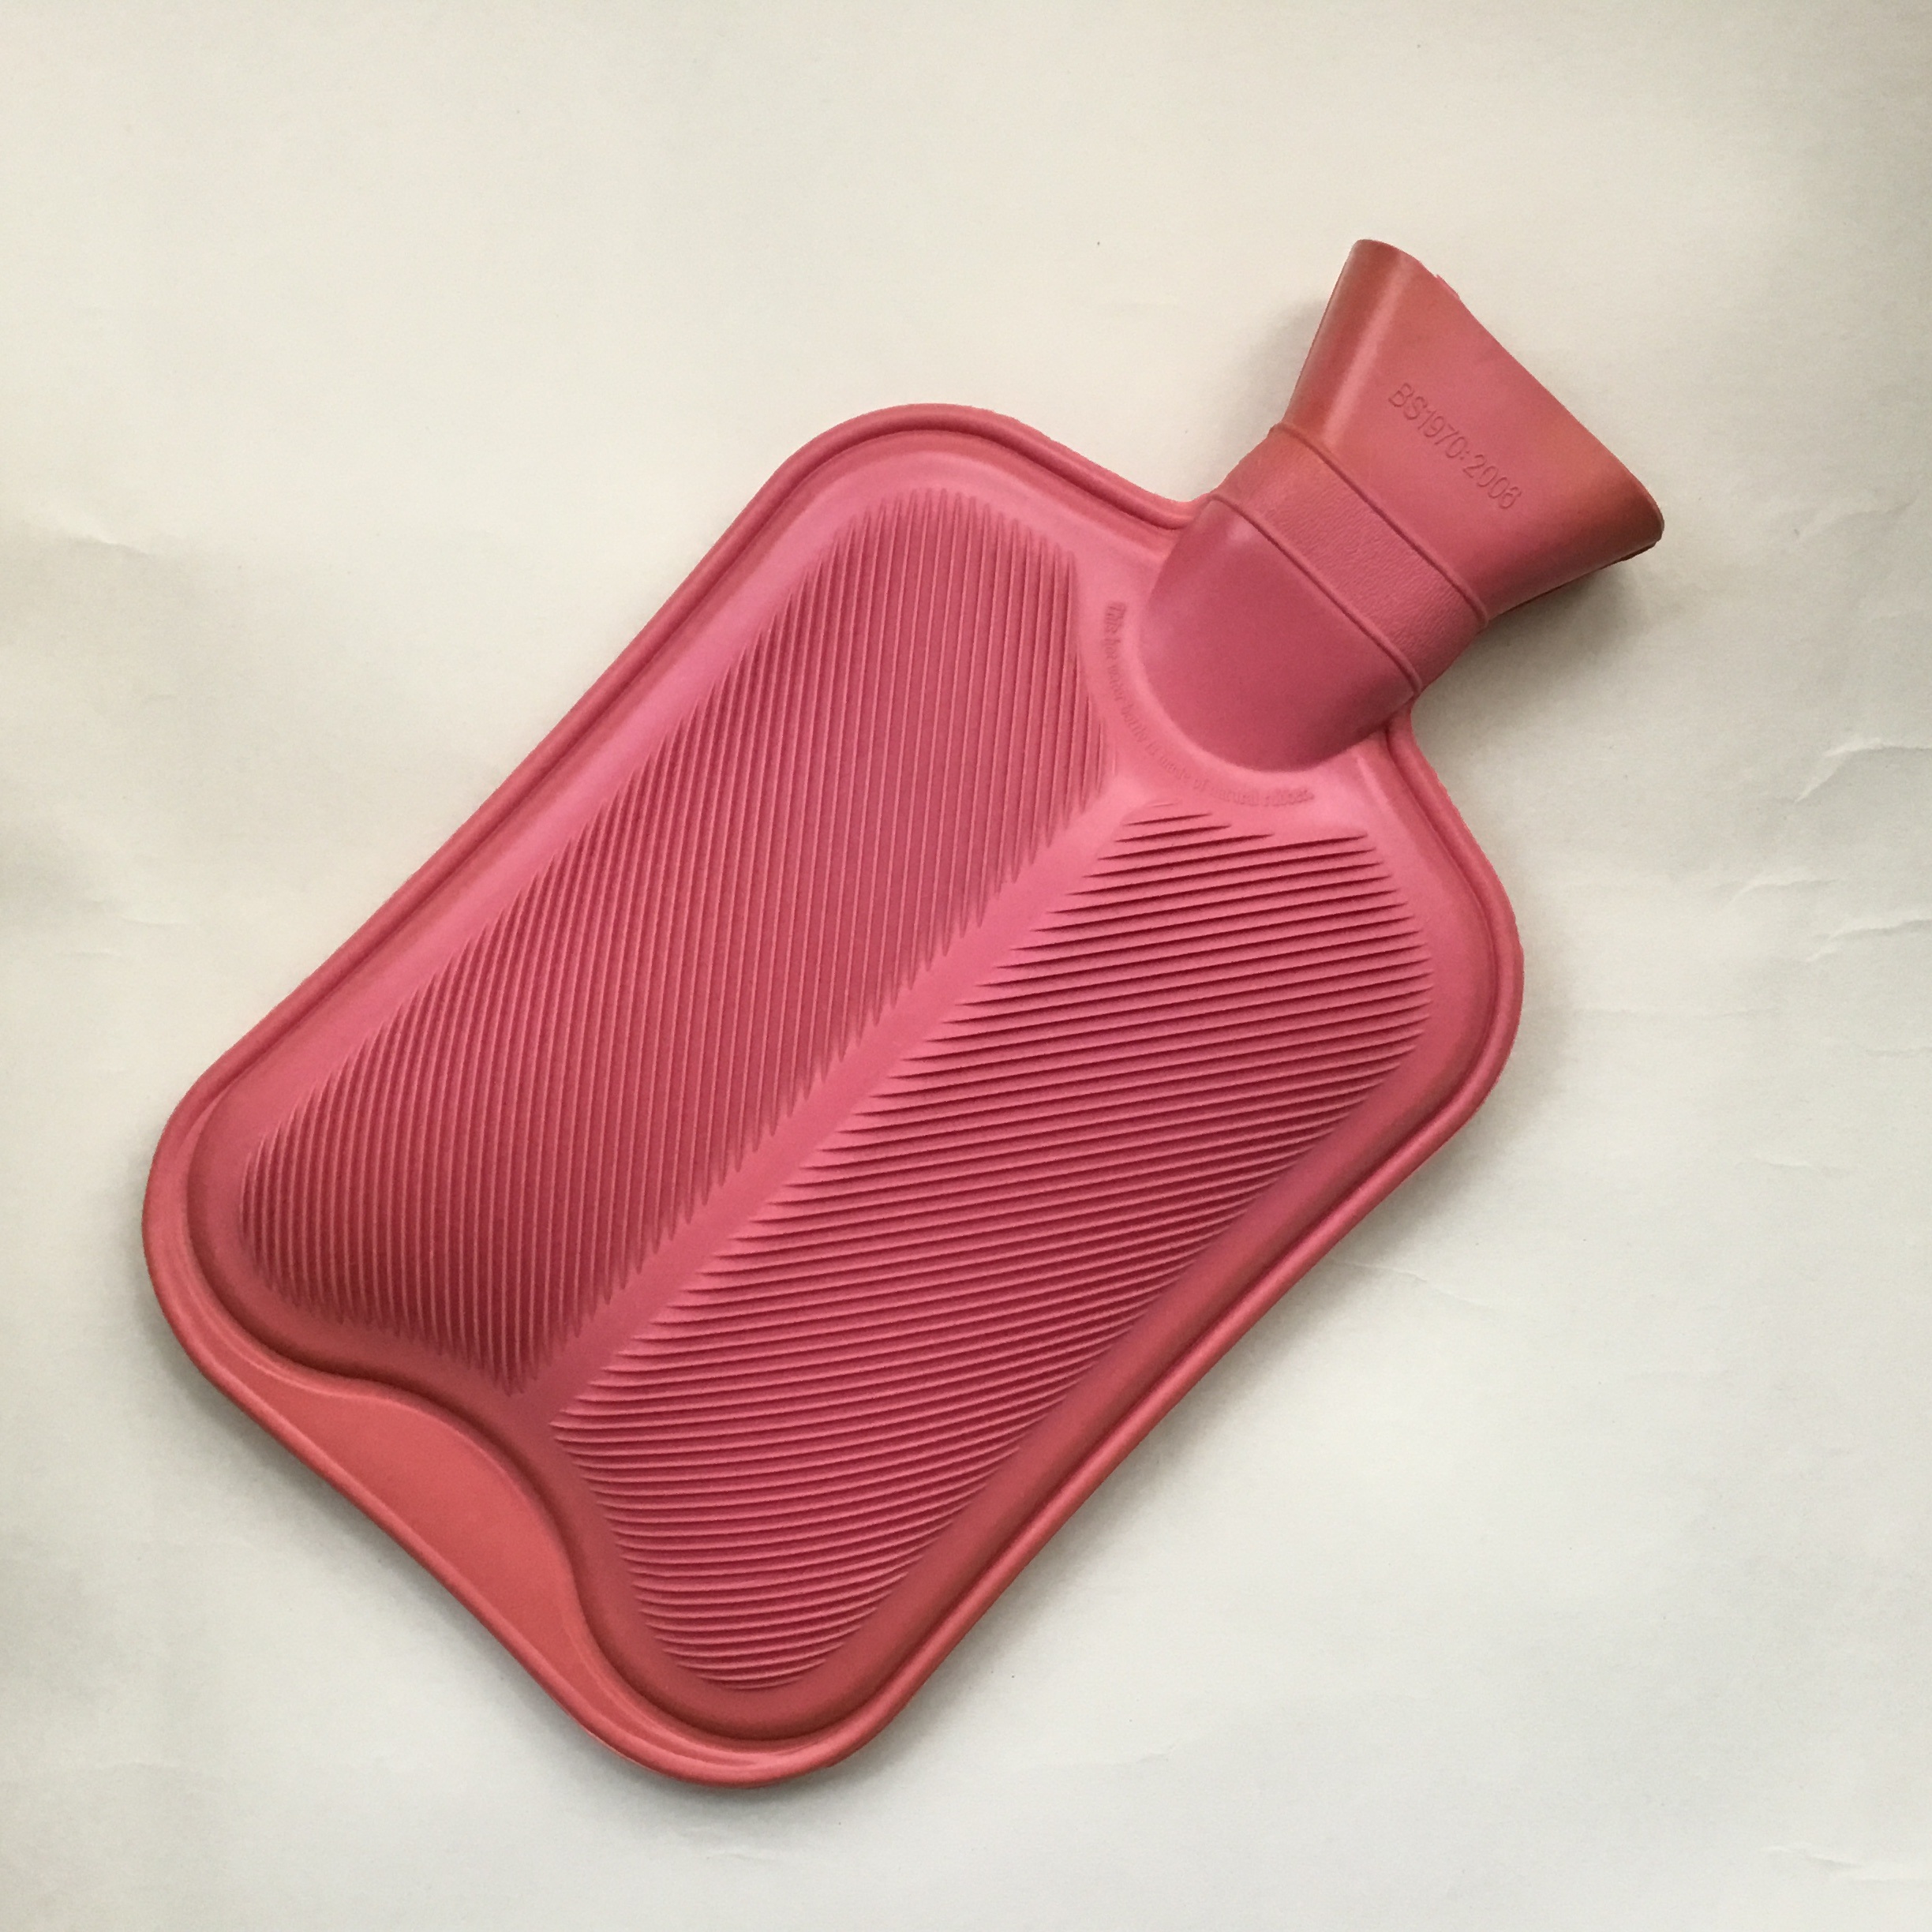
warm, red, pink, material, bed, magenta, coin purse, hot water bottle